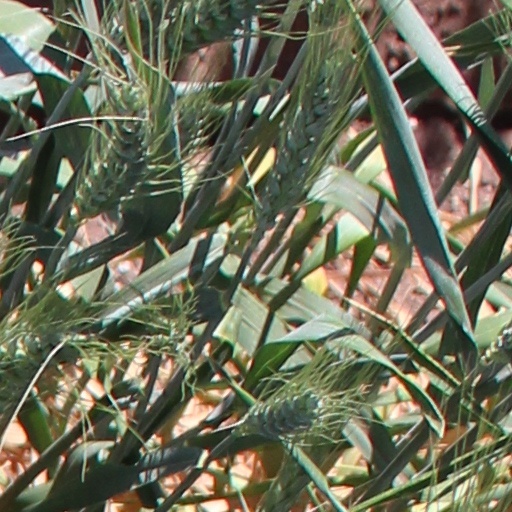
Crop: wheat